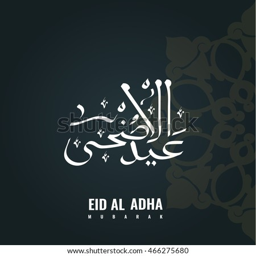
calligraphy of text for the celebration of community festival .